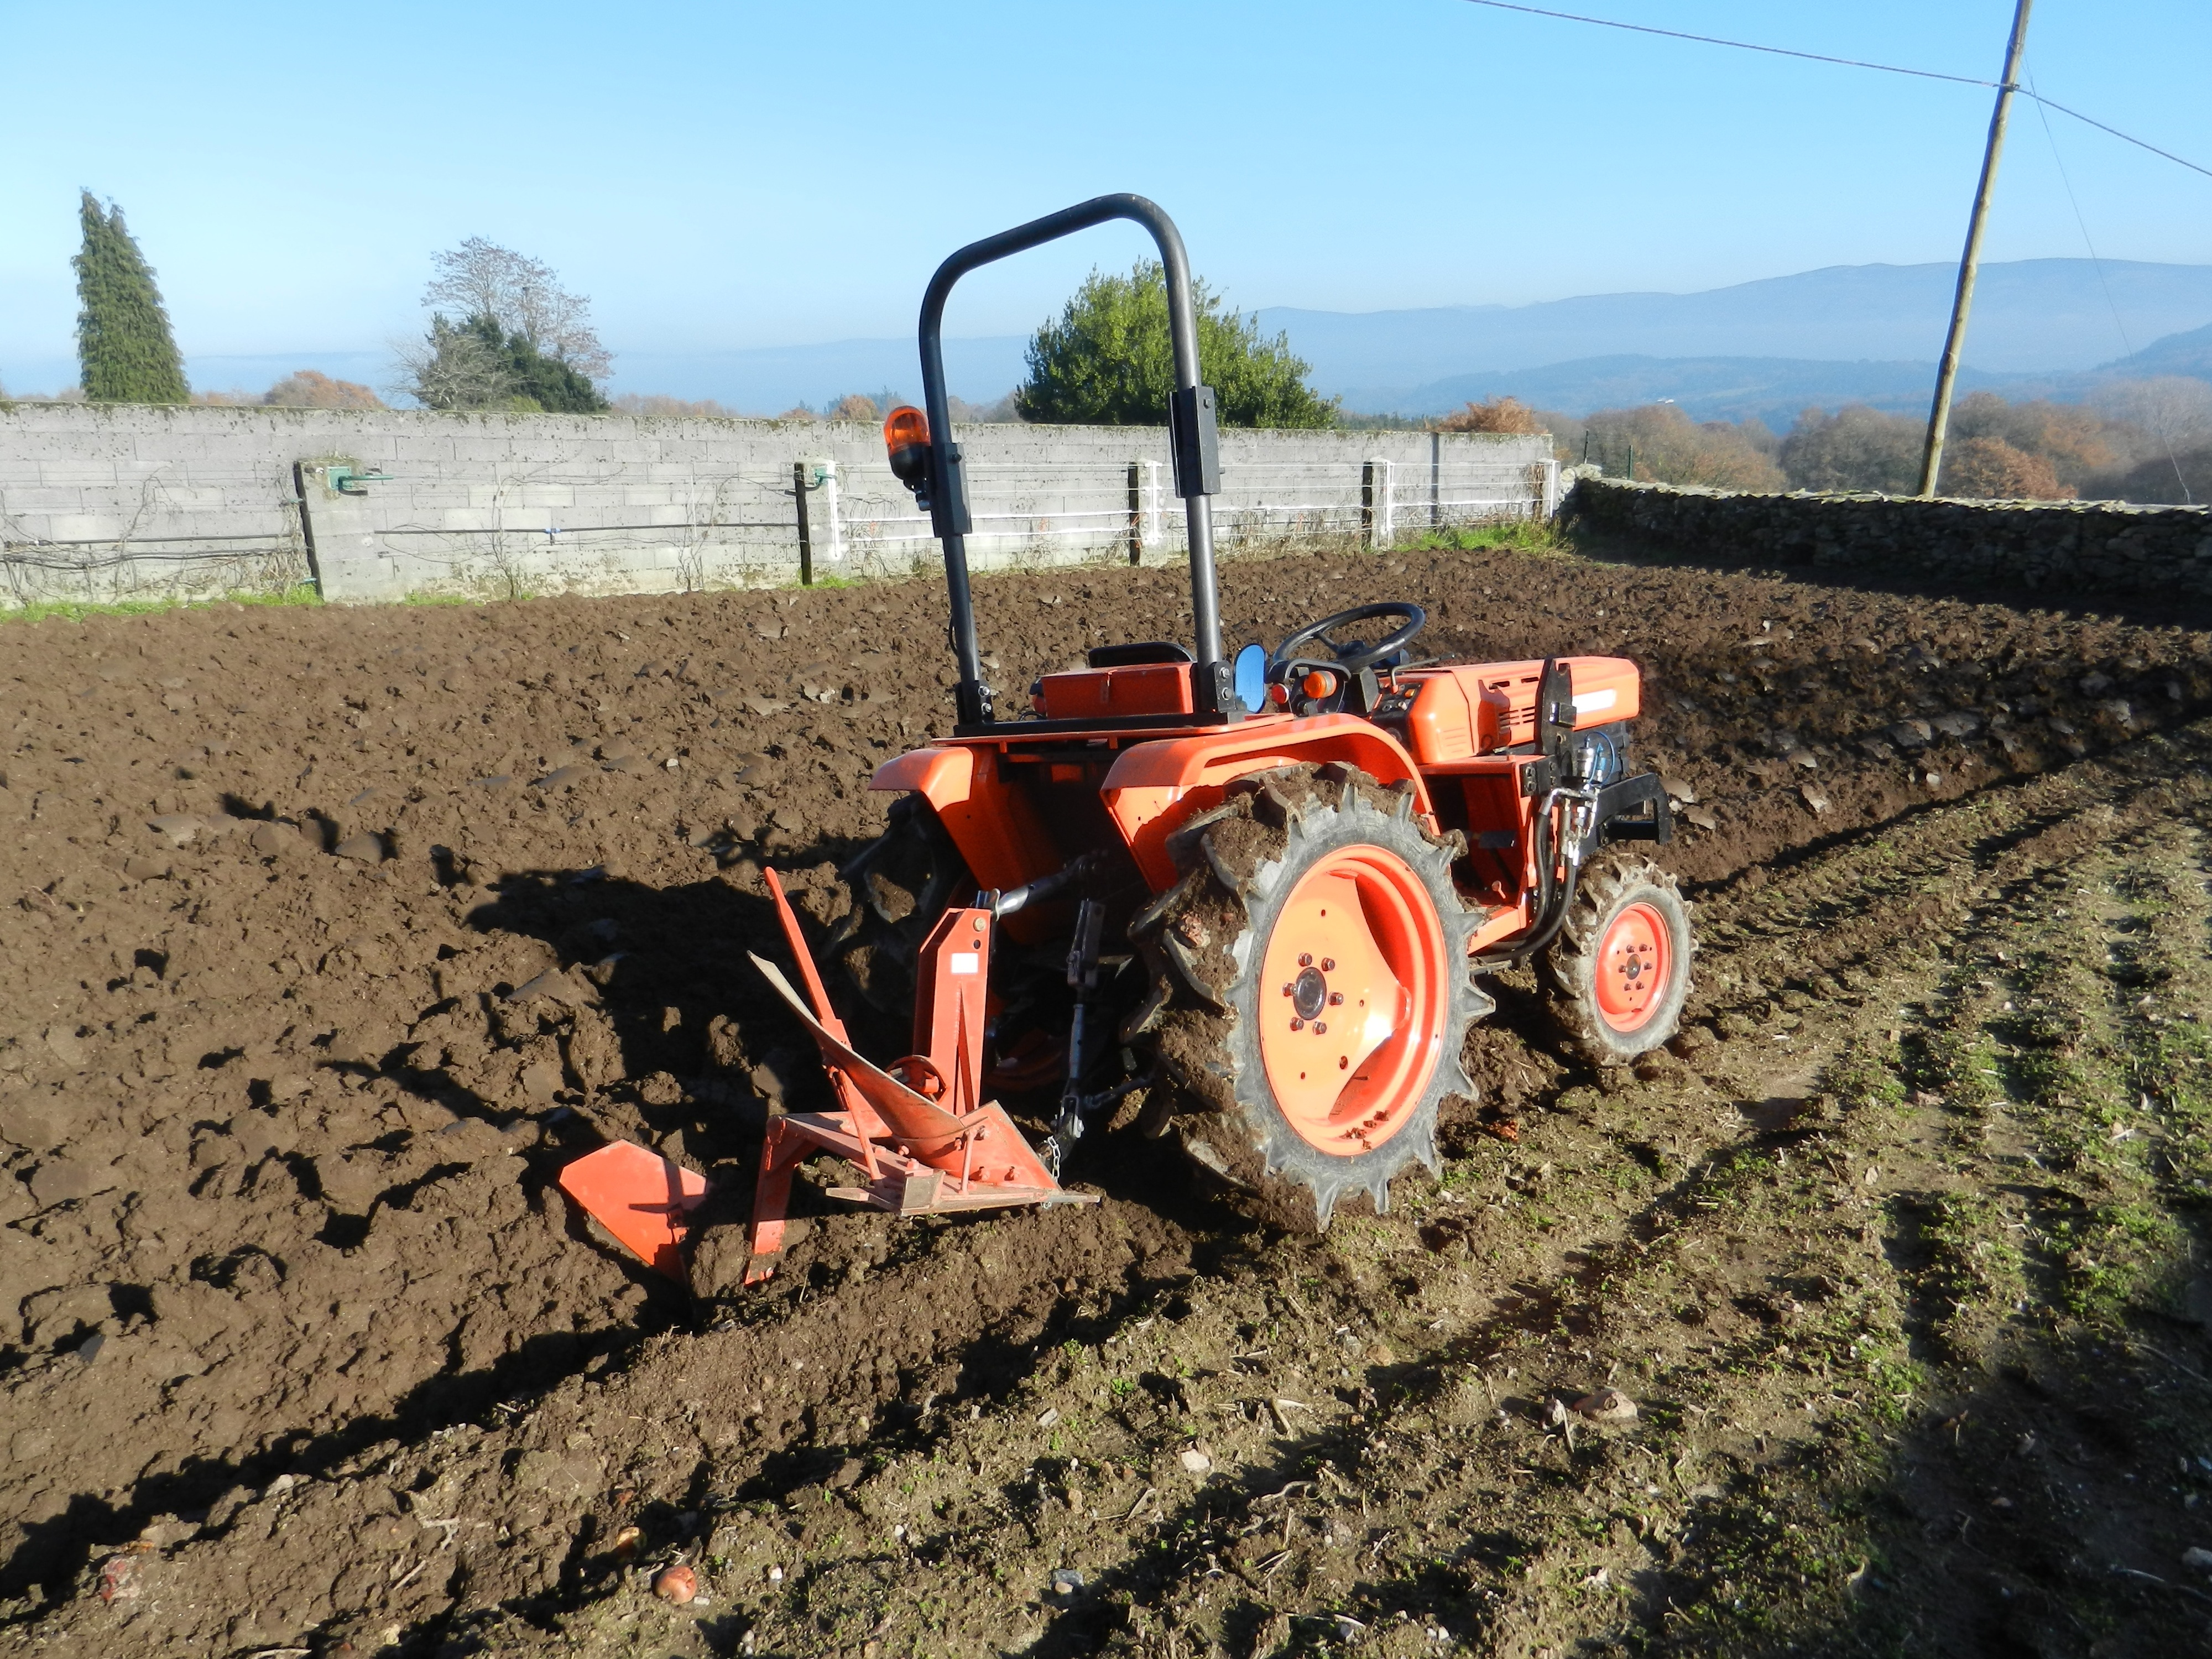
tractor, field, farm, orchard, vehicle, soil, agriculture, plough, plow, agricultural machinery, land vehicle